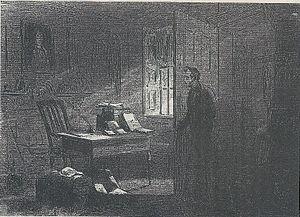
La Petite Dorrit, onzième roman de Charles Dickens, est le deuxième d'une série de trois romans politiques et sociaux, publié en feuilletons mensuels, vingt numéros en dix-neuf publications, de décembre 1855 à juin 1857 par Bradbury and Evans. C'est le plus politique des romans de Dickens et aussi celui dont la structure est la plus symbolique : il est en effet divisé en deux livres, le premier intitulé « Pauvreté » et le second « Richesse », chacun comptant dix numéros parus au prix de 1 shilling, la dernière livraison en ayant réuni deux.